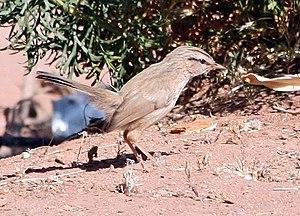
La Dromoïque vif-argent ou Dromoïque du désert est une espèce d'oiseaux de l'ordre des Passeriformes, seule représentante de la famille des Scotocercidae et du genre Scotocerca.